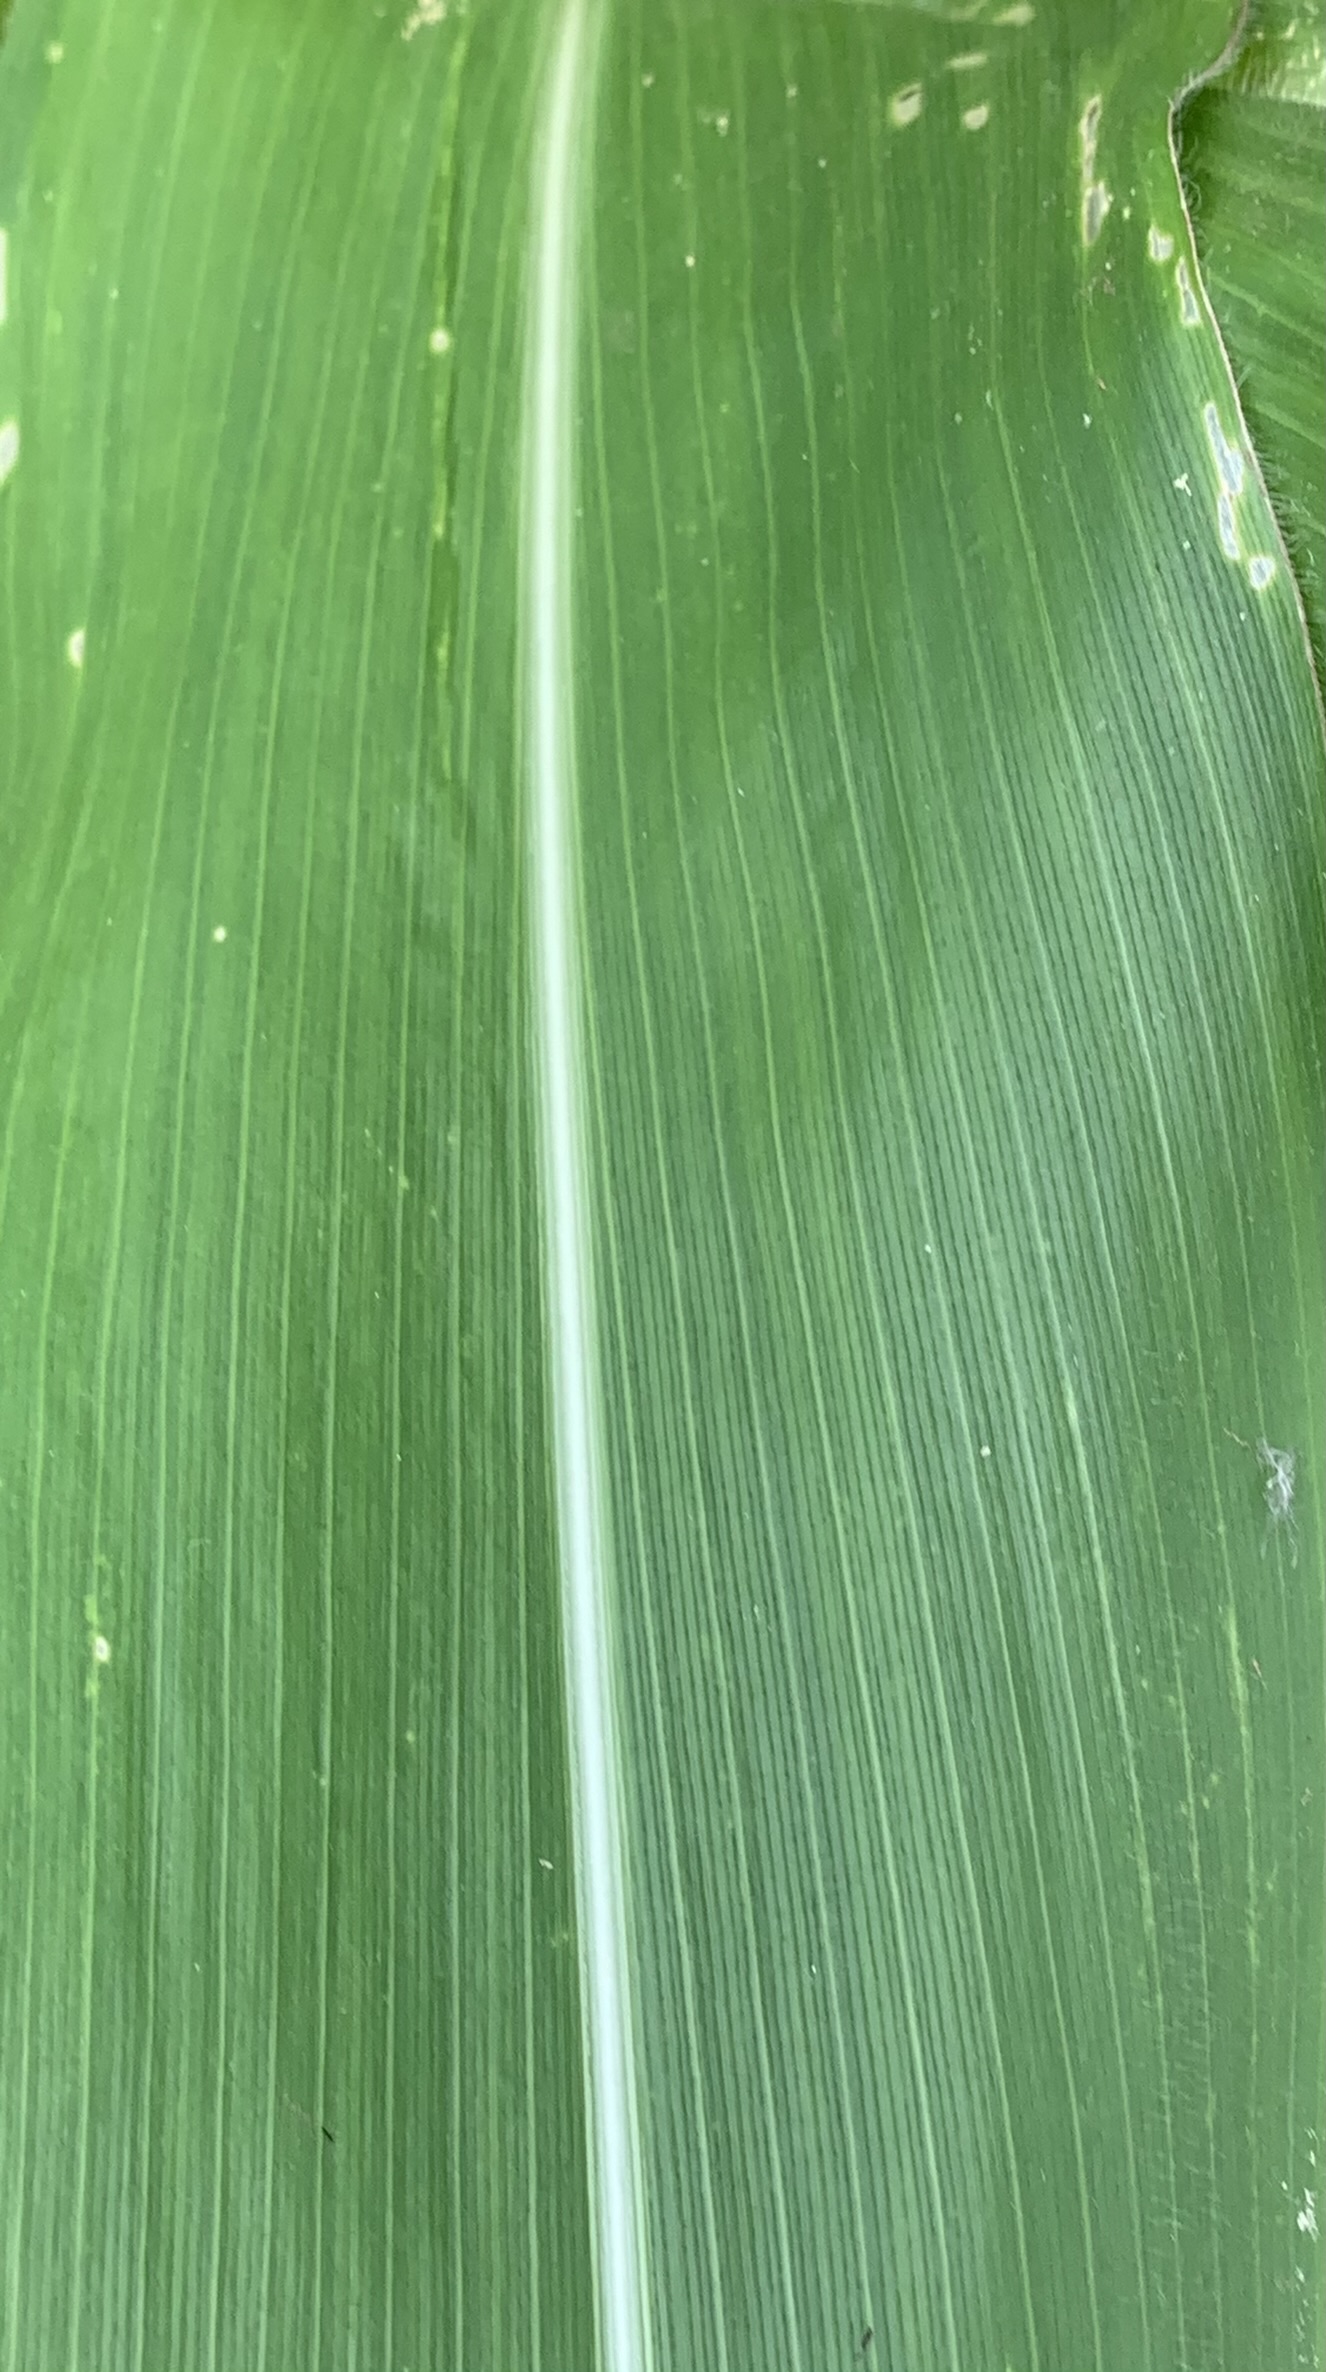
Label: Healthy